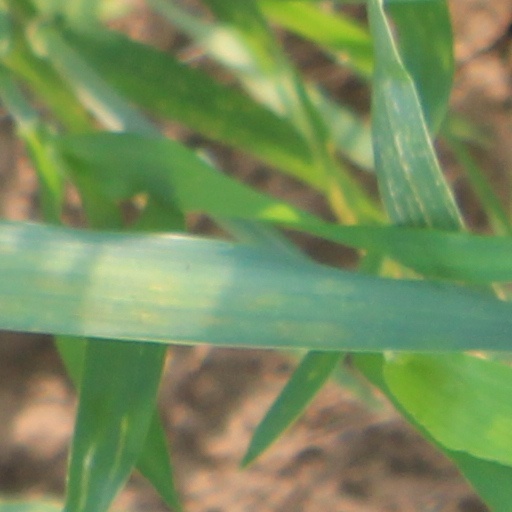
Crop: wheat